Phil Anselmo

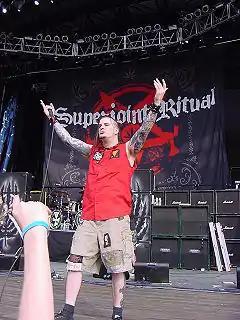
Anselmo with Superjoint Ritual at Ozzfest 2004

Superjoint Ritual is a New Orleans metal band formed by Anselmo, Joe Fazzio, and Jimmy Bower in the early 1990s, later to be joined by Hank Williams III and Kevin Bond. Their style can be considered a mix of sludge metal and hardcore punk. According to Bower, Anselmo wrote 70–80% of the group's music. During their time together they have released three full-length albums via Sanctuary Records, "Use Once and Destroy" in 2002, "A Lethal Dose of American Hatred" in 2003, and "Caught Up in the Gears of Application" in 2016.